Frank L. Smith Bank

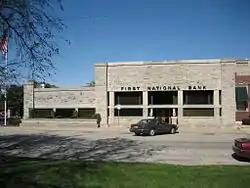

The Frank L. Smith Bank, now known as the Dwight Banking Center of Peoples National Bank of Kewanee, is a bank building at 122 W. Main Street in Dwight, Illinois, United States that was designed by American architect Frank Lloyd Wright. Wright's earliest designs for the building date to 1904, but it was constructed in 1905 and opened in 1906. The design of the bank building deliberately rejects the classical influences common at the time, and is meant to evoke an air of simple dignity.